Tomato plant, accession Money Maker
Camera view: bottom (45 deg); turntable rotation: 150 degrees
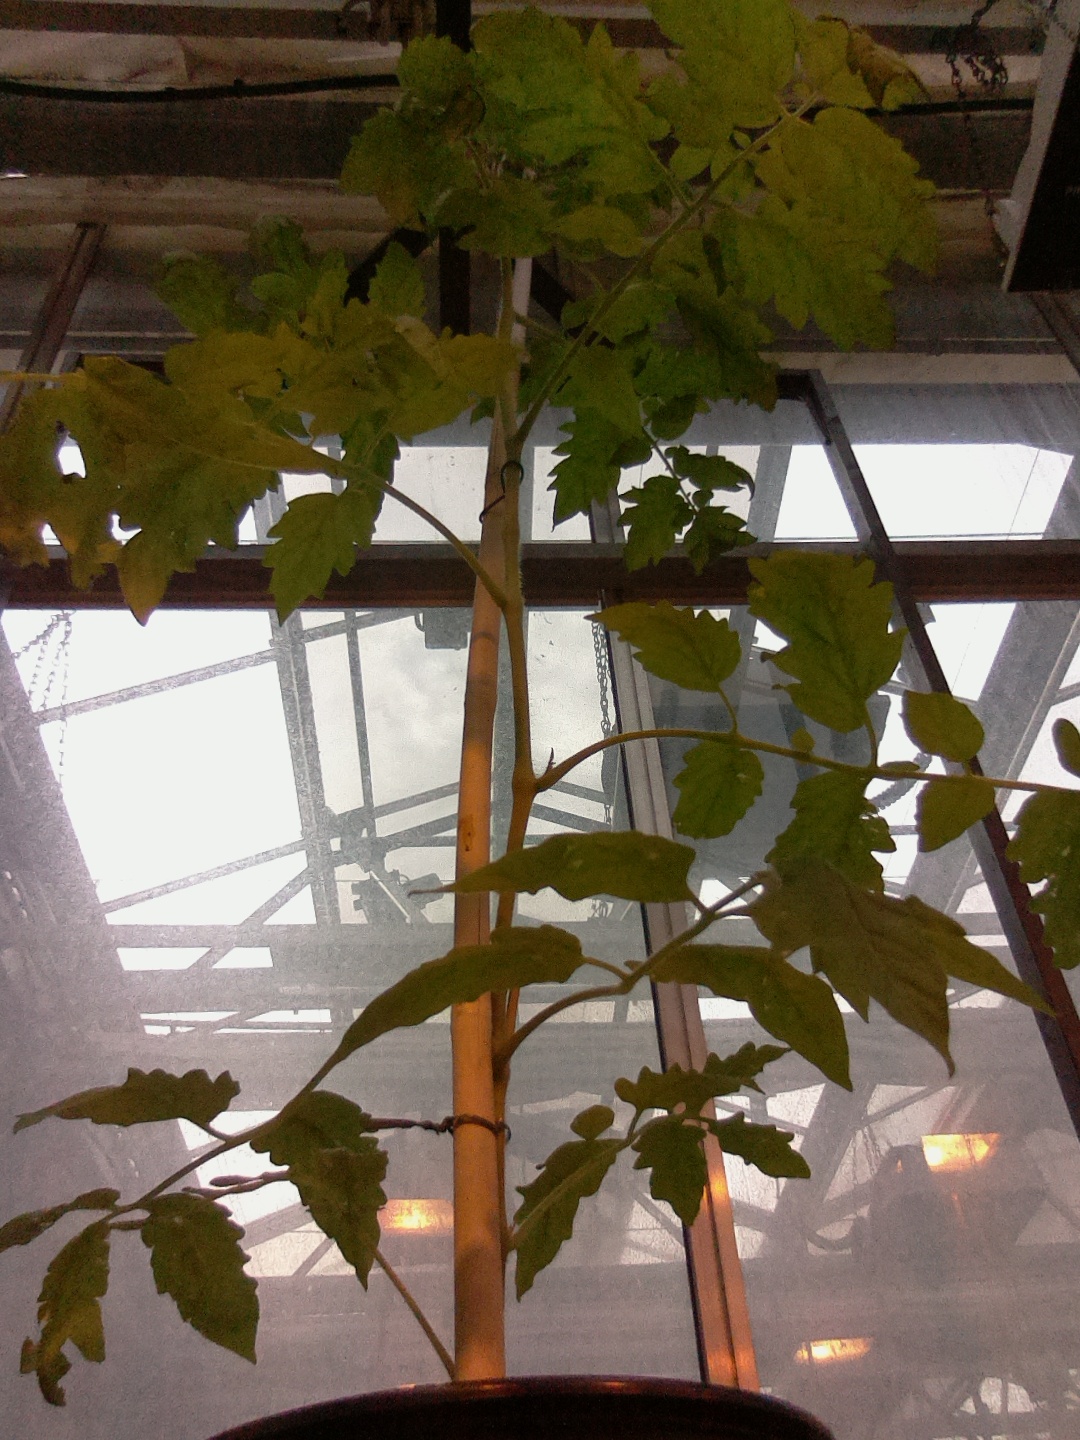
BBCH growth stage 54: 4 inflorescences visible